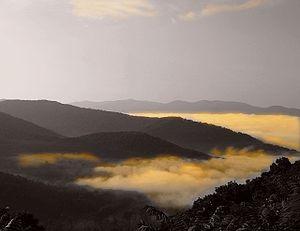
Les Appalaches sont une chaîne de montagnes située dans l'Est de l'Amérique du Nord et s'étendant de Terre-Neuve, au nord, jusqu'au centre de l'État de l'Alabama, au sud. Elle culmine au mont Mitchell en Caroline du Nord.
L’Amérique du Nord est un continent à part entière ou un sous-continent de l'Amérique suivant le découpage adopté pour les continents.